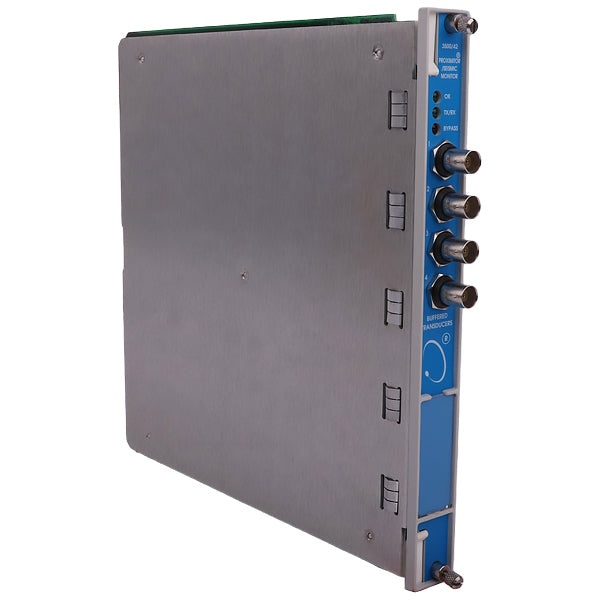
3500/42-09-01 | Bently Nevada Proximitor Seismic Monitor
Part No: 3500/42-09-01 Model: Proximitor Seismic Monitor Manufacturer: Bently Nevada Condition: New & Original in Factory Packing Factory Warranty: 12 Months In stock. Usually ships in 7 - 10 working days. Shipping Weight: 2 Kg
Brand: SeekPLC
Category: Hardware > Tools > Measuring Tools & Sensors > Seismometer